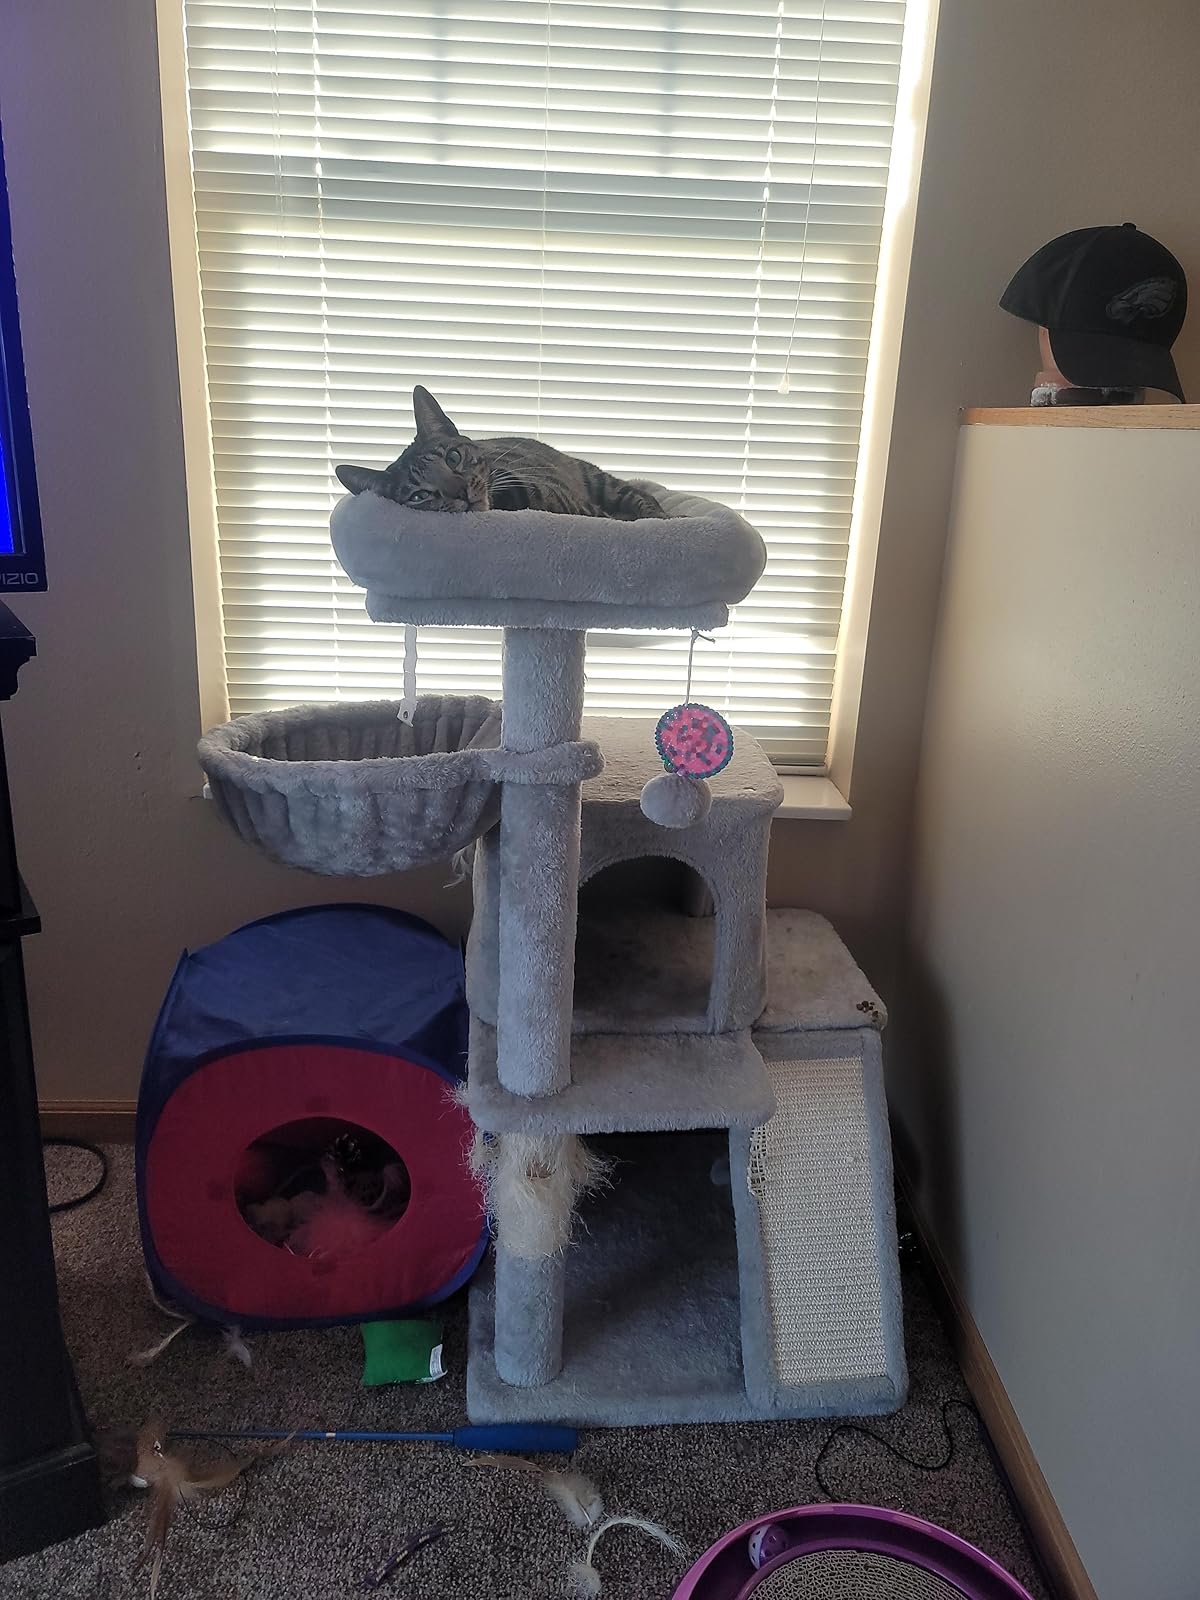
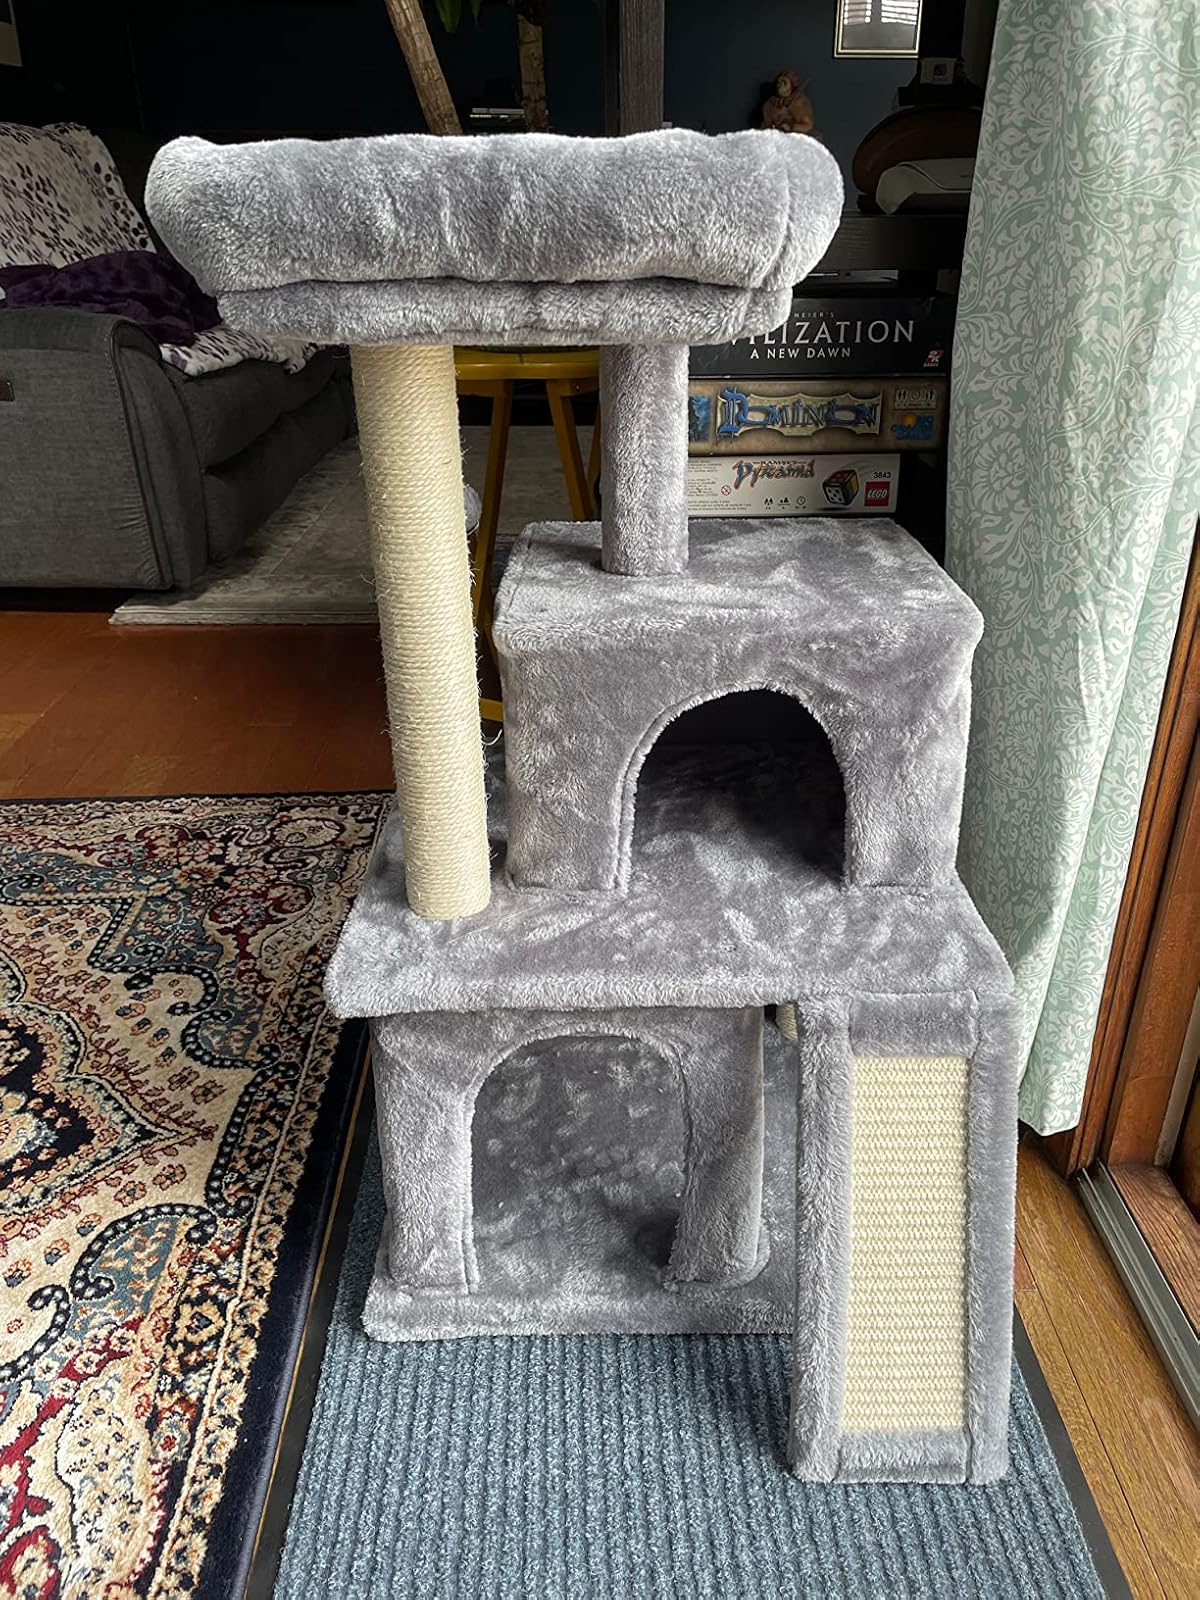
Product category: items_cat tree
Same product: no